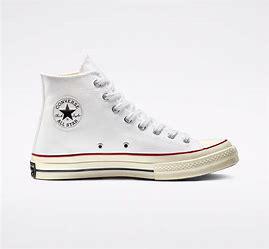
Brand: Converse
Model: Chuck 70